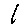
Label: 1